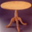
Label: table